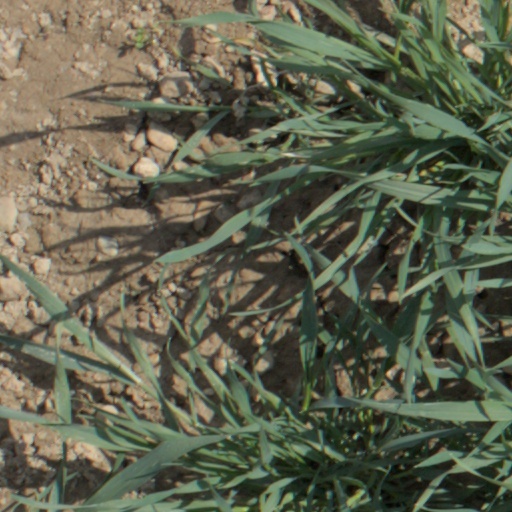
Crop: wheat